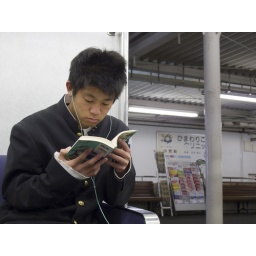
Japan 2009. In Matsuyama, student in a train going back home